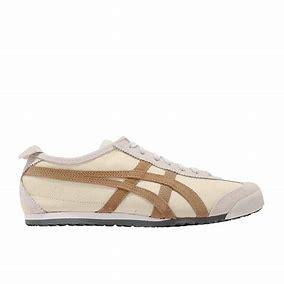
Brand: Onitsuka
Model: Tiger Onitsuka Tiger Mexico 66